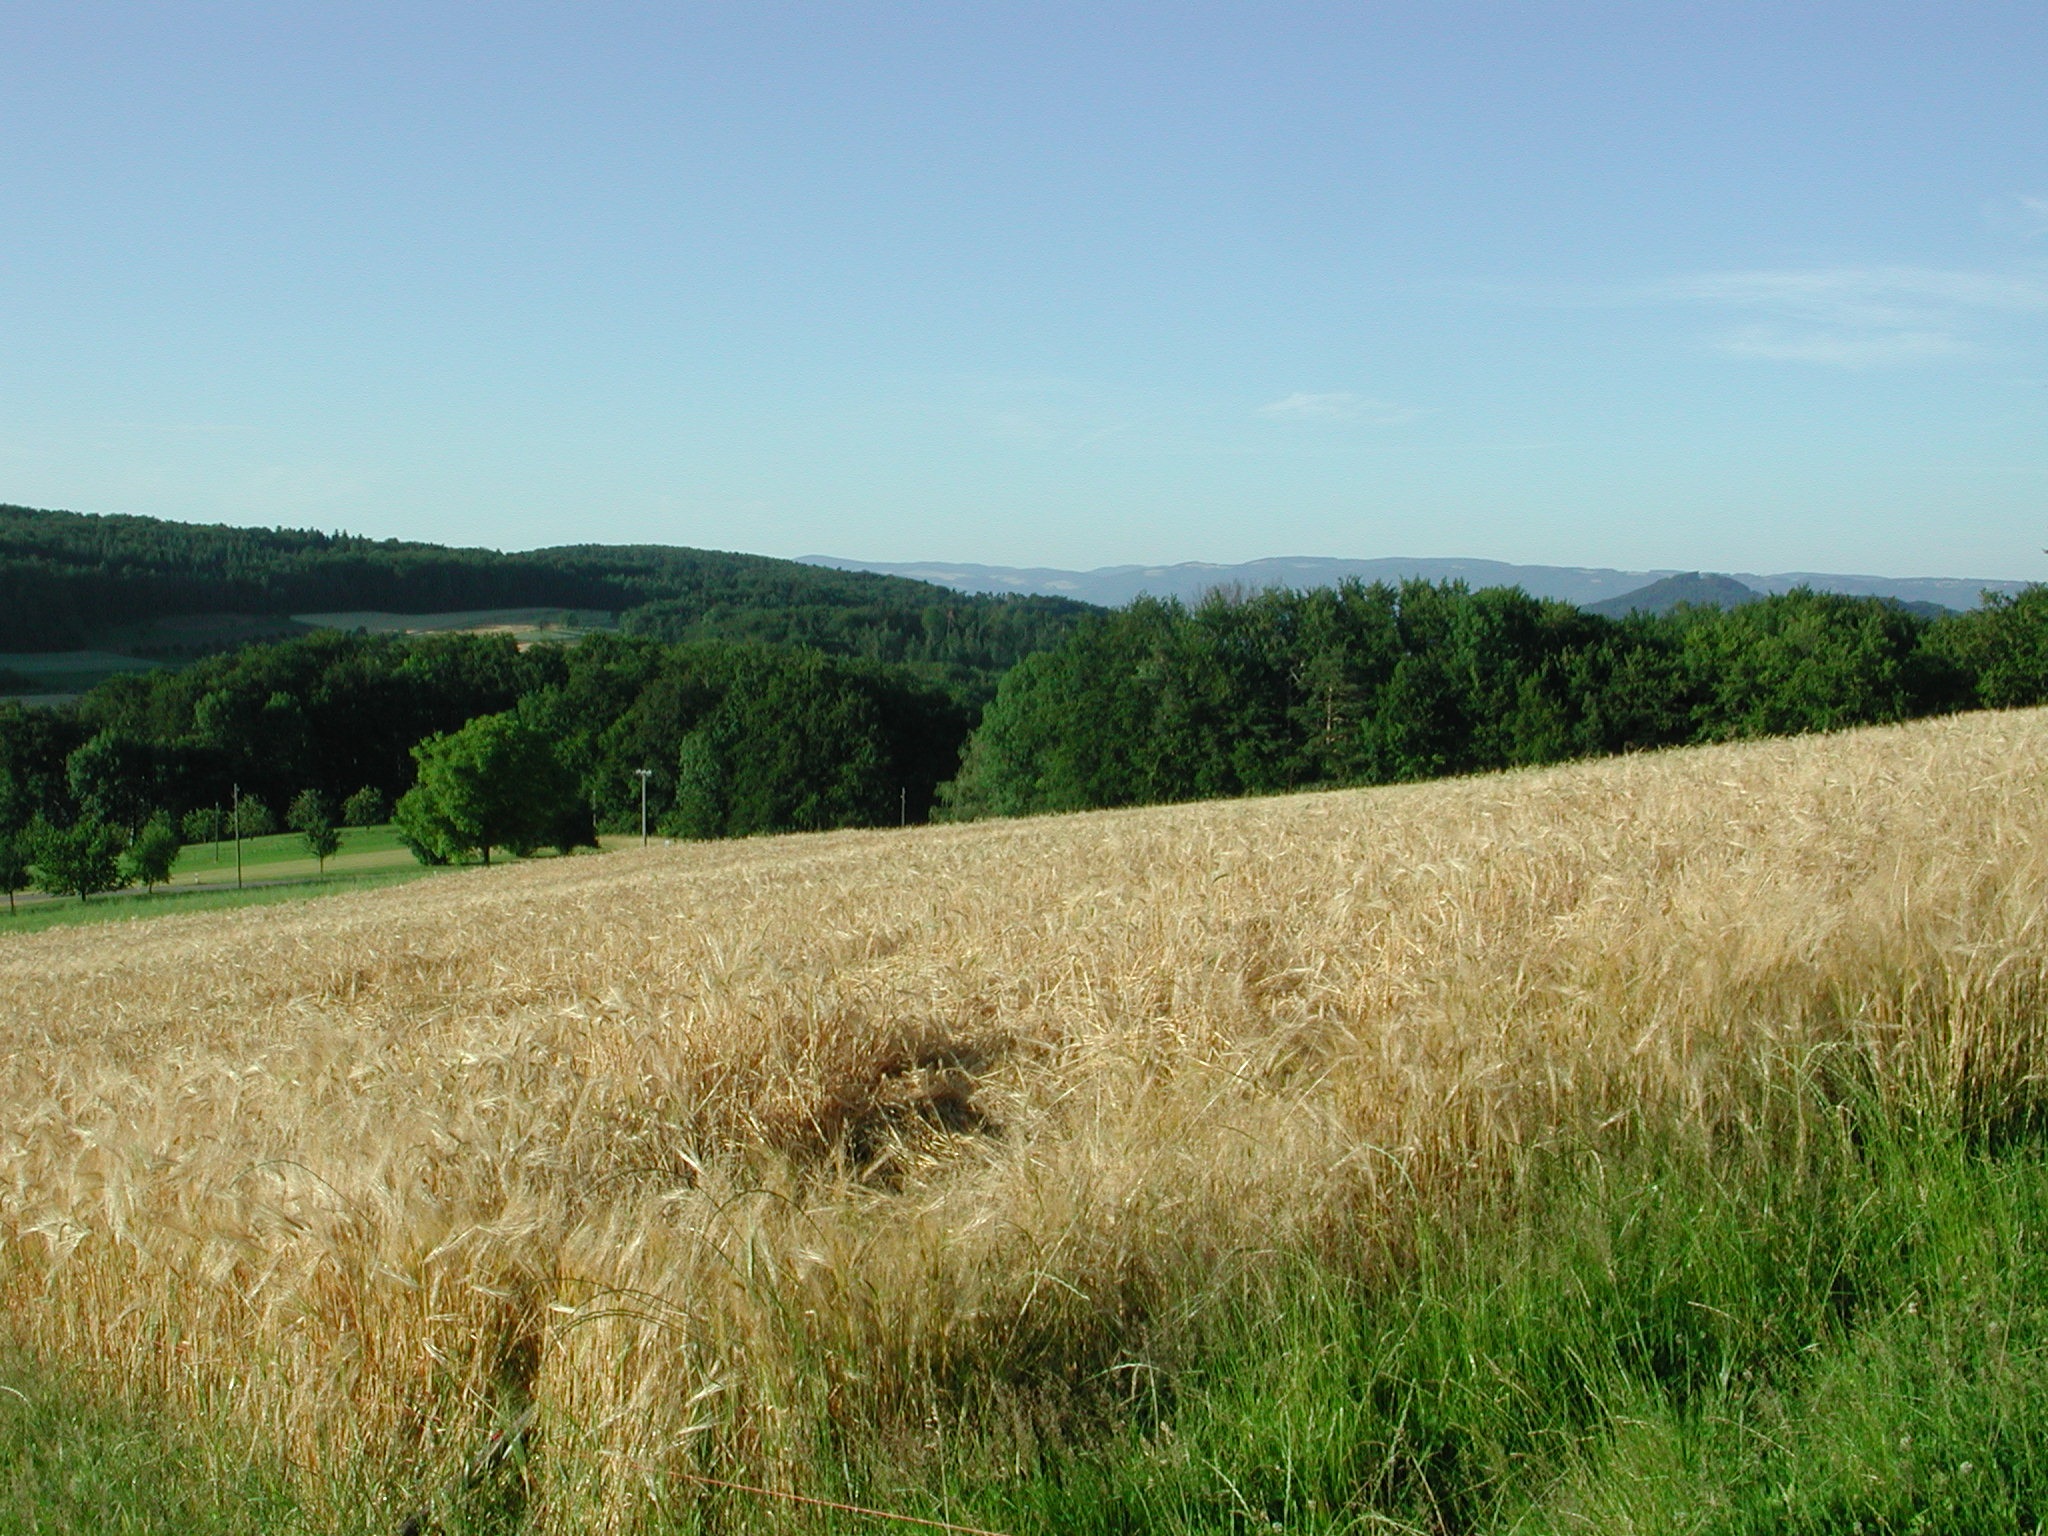
grass, marsh, plant, field, farm, meadow, prairie, hill, crop, pasture, soil, agriculture, plain, wheat field, grassland, cornfield, switzerland, habitat, ecosystem, rural area, basel land, grass family, land lot, hersberg